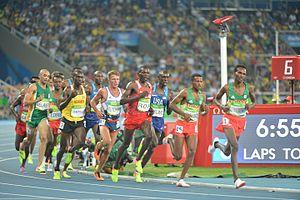
Le 5 000 mètres masculin figure au programme des Jeux olympiques depuis la cinquième édition, en 1912 à Stockholm. L'épreuve féminine est introduite en 1996 à Atlanta, prenant la suite du 3 000 m, disputé de 1984 à 1992.